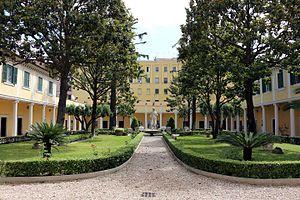
La villa Giustiniani au Latran, aussi appelée la "villa Massimo", du nom des propriétaires successifs, est une villa XVIIᵉ siècle située à Rome.